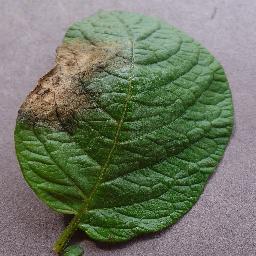
Label: Potato___Late_blight